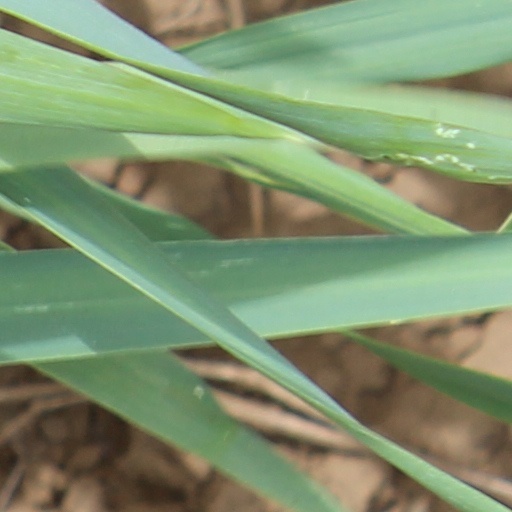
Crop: wheat